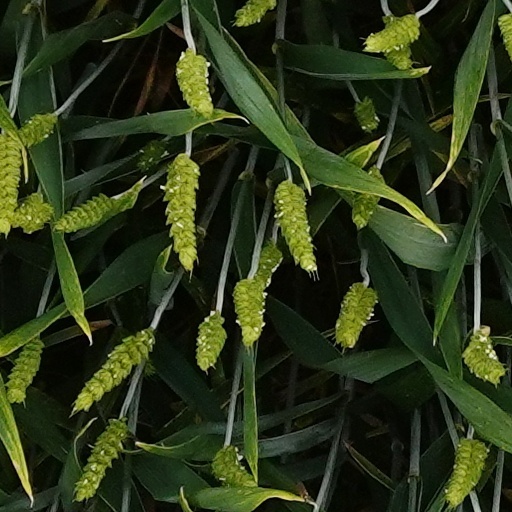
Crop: wheat